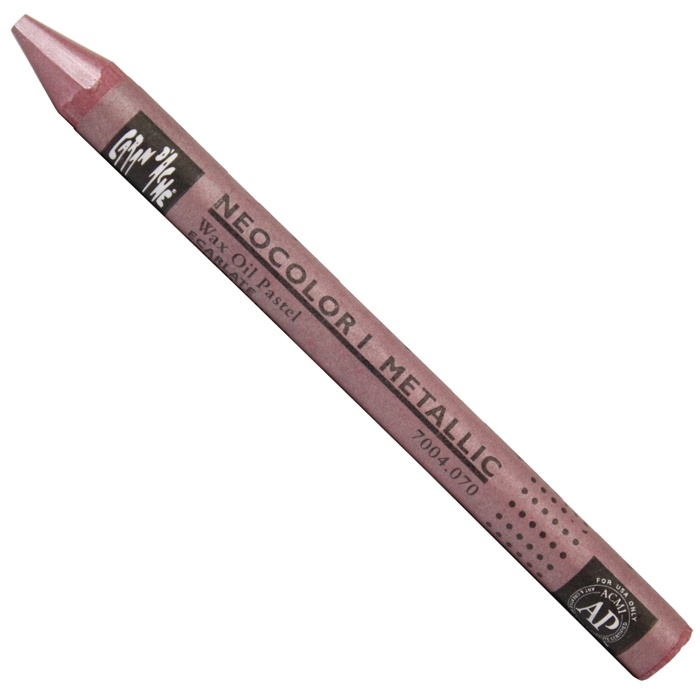
Pastel Neocolor I Caran D’Ache Tom Metálico
De excepcional qualidade o pastel artístico profissional Neocolor I Caran D’Ache é solúvel em terebintina e pode ser aplicado em inúmeras superfícies como papel, plástico, tela de pintura, madeira, tecido, couro, pedra, vidro entre outras. Desenvolvido para artistas, o pastel Neocolor I é resistente à água e fácil de trabalhar, muito econômico graças ao excelente poder de cobertura e resistente a luz. Produto em conformidade com a ASTM D4236. 7004.899
Brand: Caran d'Ache
Category: Office Supplies > Office Instruments > Writing & Drawing Instruments > Pastels > Oil Pastels